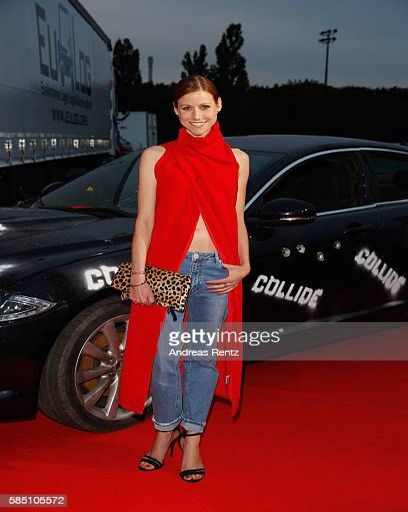
actor arrives for the premiere of the film